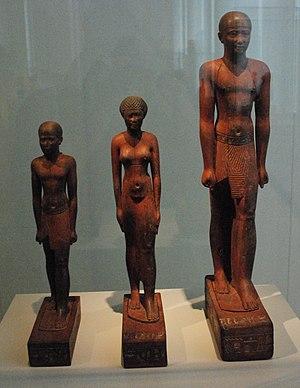
Groupe de sculptures de Psammetich, sa femme et son fils
La place des femmes dans l'Égypte antique peut paraître surprenante de « modernité » si on la compare à celle qu'elle occupa dans une majorité de sociétés contemporaines et postérieures. Bien qu'hommes et femmes aient traditionnellement des prérogatives bien distinctes dans la société, il semble qu'il n'y ait pas eu de barrière infranchissable en face de celles qui désiraient s'éloigner de ce schéma. La société égyptienne reconnaît aux femmes, non seulement leur égalité avec les hommes, mais leur indispensable complémentarité qui s'exprime notamment dans l'acte créateur. Ce respect s'exprime clairement dans la morale et la théologie égyptienne, mais il est certes assez difficile de déterminer son degré d'application dans la vie quotidienne des Égyptiens.
Le scribe désigne dans l'Égypte antique un fonctionnaire lettré, éduqué dans l’art de l’écriture et de l’arithmétique. Omniprésent comme administrateur, comptable, littérateur ou écrivain public, il fait fonctionner l’État de Pharaon au sein de sa bureaucratie, de son armée ou de ses temples. Le scribe royal domine l’administration centrale. Les scribes supérieurs font partie de la cour du pharaon, ils ne paient pas d’impôts et n’ont pas d’obligations militaires.